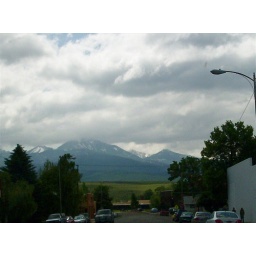
if you looked beyond the main street in Livingston Montana you see this mountain